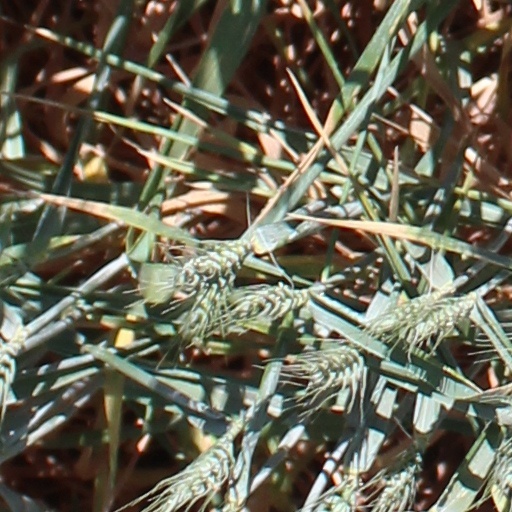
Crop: wheat